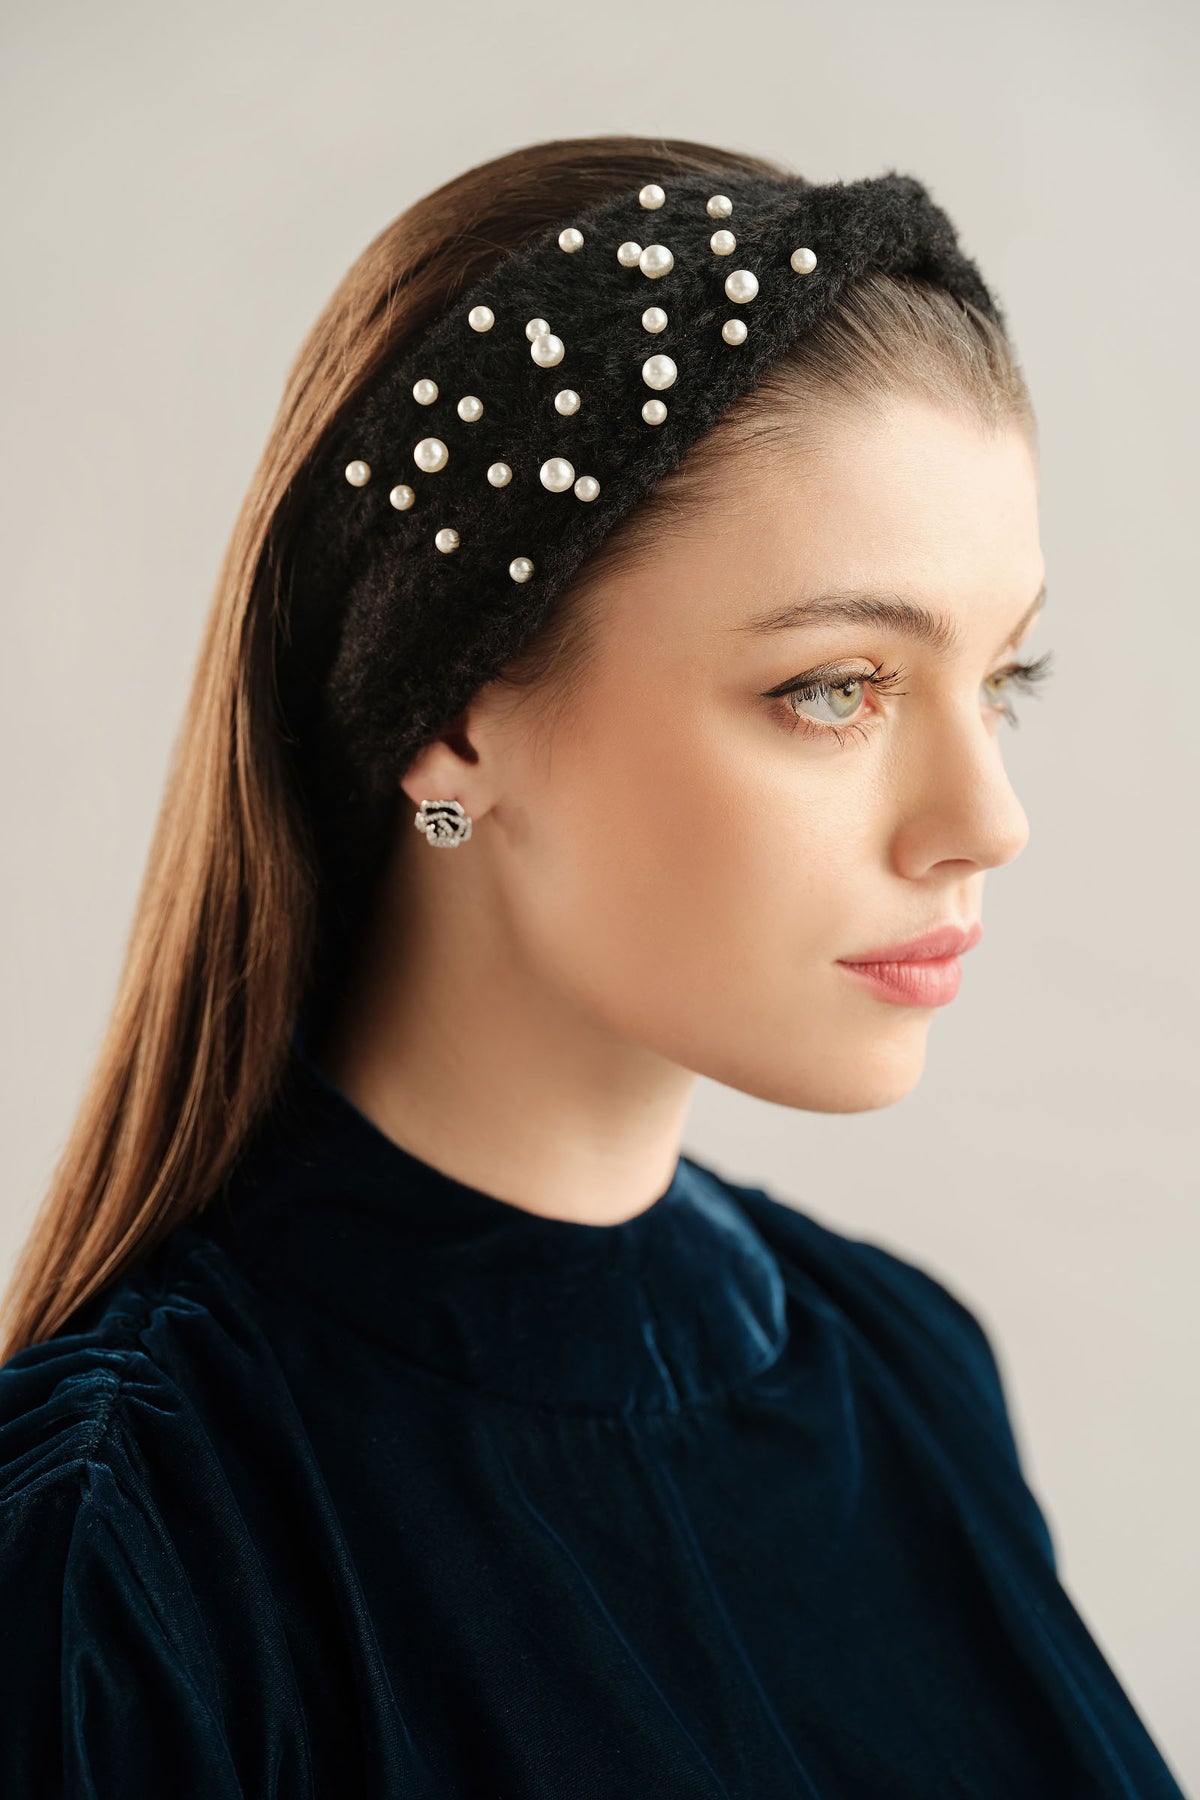
black pearl studded headband